Rodolfo Quezada Toruño

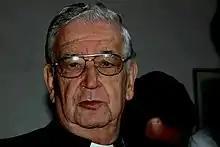

Rodolfo Ignacio Quezada Toruño (8 March 1932 – 4 June 2012) was a Guatemalan Catholic prelate who served as Archbishop of Santiago de Guatemala from 2003 to 2010. He previously served as Bishop of Zacapa y Santo Cristo de Esquipulas from 1980 to 2001. He was elevated to the cardinalate in 2003.